Latin translations of the 12th century

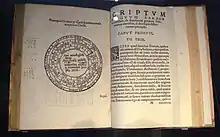
Albohali's "De Iudiciis Natiuitatum" was translated into Latin by Plato of Tivoli in 1136, and again by John of Seville in 1153. Here is the Nuremberg edition of John of Seville's translation, 1546.

Latin translations of the 12th century were spurred by a major search by European scholars for new learning unavailable in western Europe at the time; their search led them to areas of southern Europe, particularly in central Spain and Sicily, which recently had come under Christian rule following their reconquest in the late 11th century. These areas had been under Muslim rule for a considerable time, and still had substantial Arabic-speaking populations to support their search. The combination of this accumulated knowledge and the substantial numbers of Arabic-speaking scholars there made these areas intellectually attractive, as well as culturally and politically accessible to Latin scholars. A typical story is that of Gerard of Cremona (c. 1114–87), who is said to have made his way to Toledo, well after its reconquest by Christians in 1085, because he: